Wangarĩ Maathai

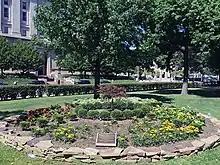
Wangarĩ Maathai memorial trees and garden at the University of Pittsburgh in Pittsburgh

In 2012, Wangarĩ Gardens opened in Washington, D.C. Wangarĩ Gardens is a community garden for local residents which consists of over 55 garden allotments; it is 2.7 acres. The garden honours the legacy of Wangarĩ Maathai and her mission for community engagement and environmental protection. The Wangarĩ Gardens consists of a community garden, youth garden, outdoor classroom, pollinator hive and public fruit tree orchard, vegetable garden, herb garden, berry garden, and a strawberry patch. Within the garden complex there are personal garden plots and public gardens. The personal plots are available to residents living within 1.5 miles of the community garden. Personal plot holders are required to contribute 1 hour monthly to the maintenance of the public gardens. The gardens and orchard are maintained by plot holders and volunteers, and are open to everyone to enjoy and harvest. The Wangarĩ Gardens has no direct affiliation with the Green Belt Movement or the Wangarĩ Maathai Foundation but was inspired by Wangarĩ Maathai and her work and passion for the environment.